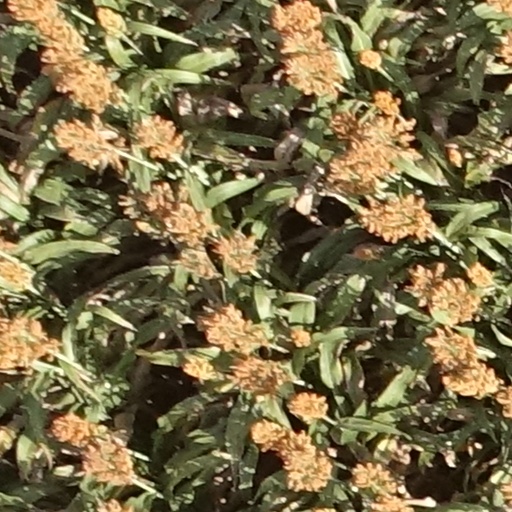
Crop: sorghum